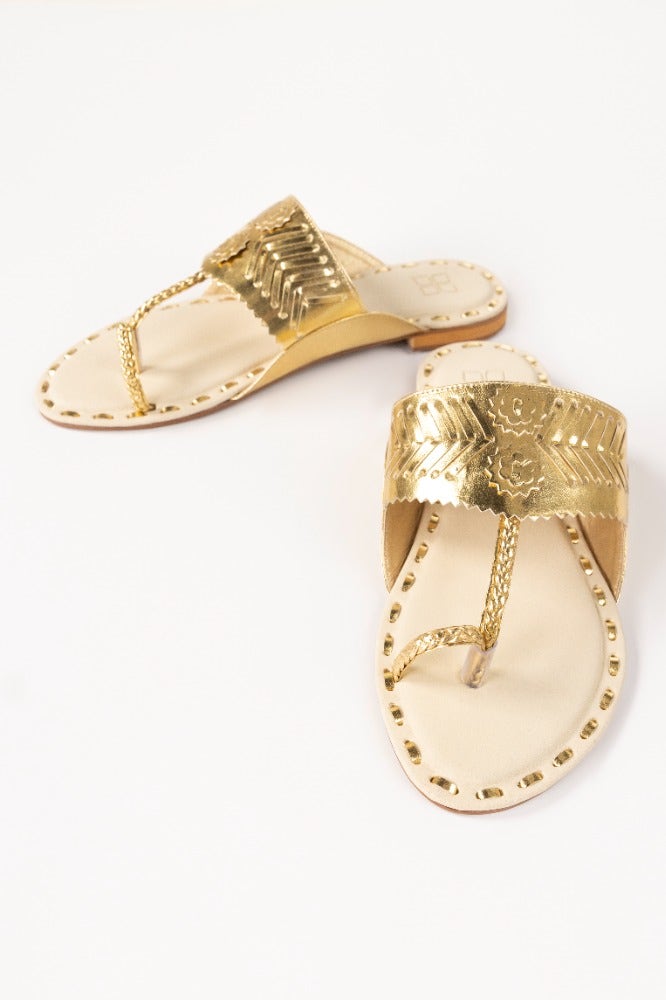
gold metallic leather sandal